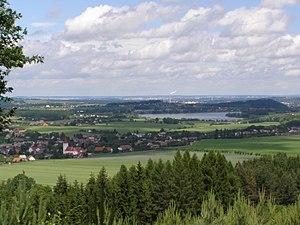
Palkovice est une commune du district de Frýdek-Místek, dans la région de Moravie-Silésie, en République tchèque. Sa population s'élevait à 3 310 habitants en 2018.